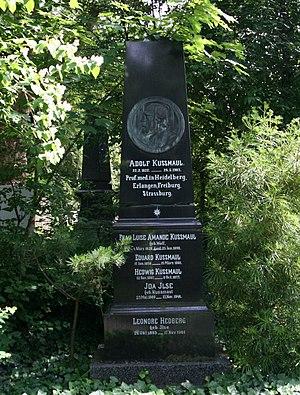
Adolf Kussmaul, né à Graben près de Karlsruhe le 22 février 1822 et mort à Heidelberg le 28 mai 1902, est un médecin et chercheur allemand, également coauteur du personnage de Biedermeier.